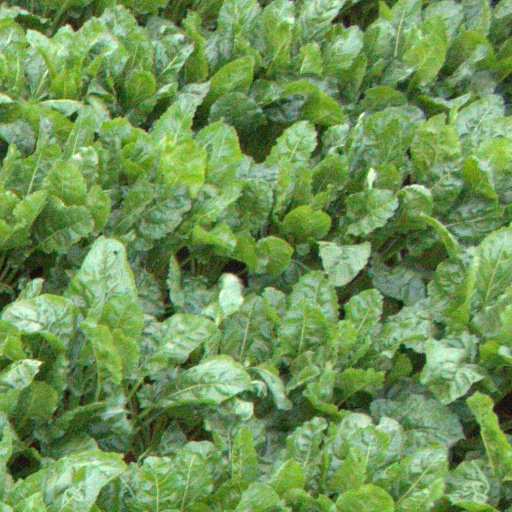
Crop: sugar beet